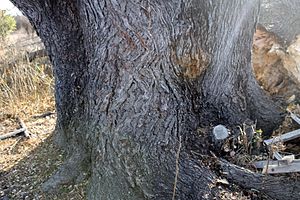
Kvillajabark
Træet Quillaja saponaria
Kvillajabark er barken af det sydamerikanske træ Quillaja saponaria.